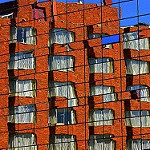
Label: buildings